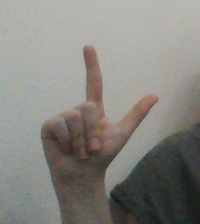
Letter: laam